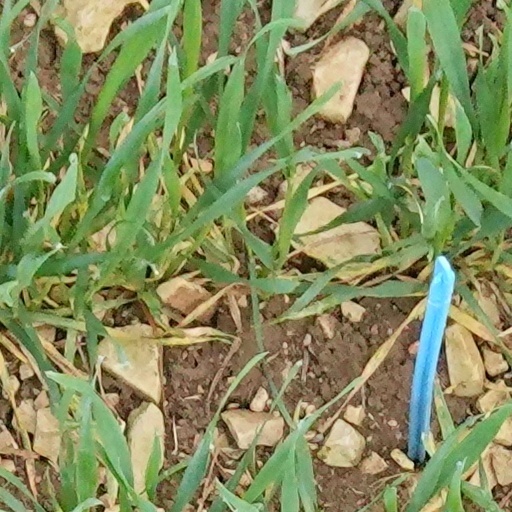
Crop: wheat